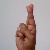
The image shows a hand gesture representing the letter 'R' in Indian Sign Language.